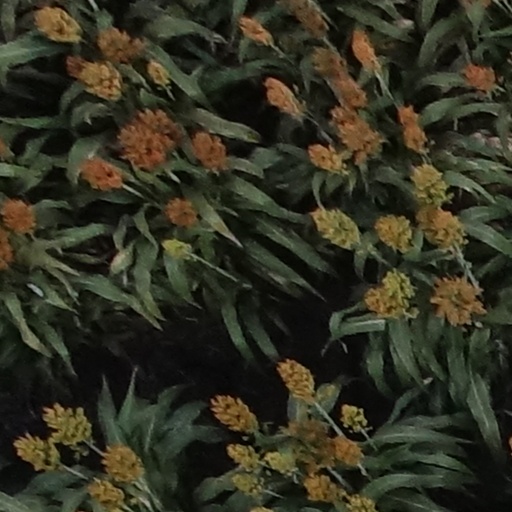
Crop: sorghum